Chinatown, San Francisco

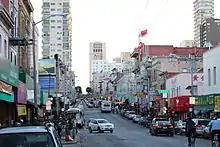
Stockton Street

Officially, Chinatown is located in downtown San Francisco, covers 24 square blocks, and overlaps five postal ZIP Codes (94108, 94133, 94111, 94102, and 94109). It is within an area of roughly long (north to south) by wide (east to west) with the current boundaries being, approximately, Kearny Street in the east, Broadway in the north, Powell in the west, and Bush Street in the south. Owing to a combination of multifactorial issues, some more generally tied to socioeconomic difficulties afflicting downtown San Francisco itself, while other factors are more specific to this neighborhood, San Francisco's Chinatown faces a struggle for survival and is shrinking.